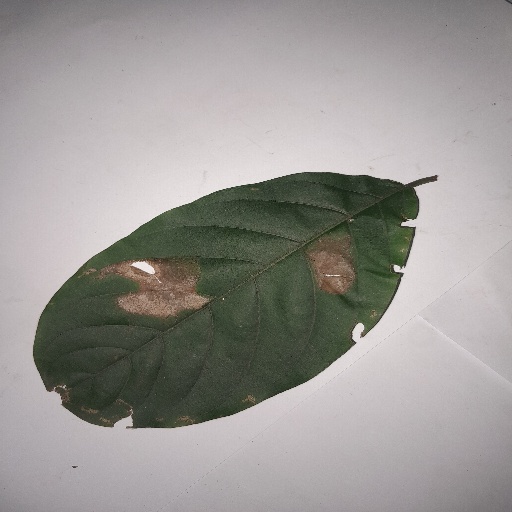
Species: HariTaki
Leaf condition: Bacterial Spot